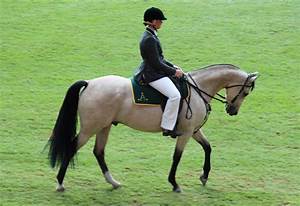
Label: cavallo